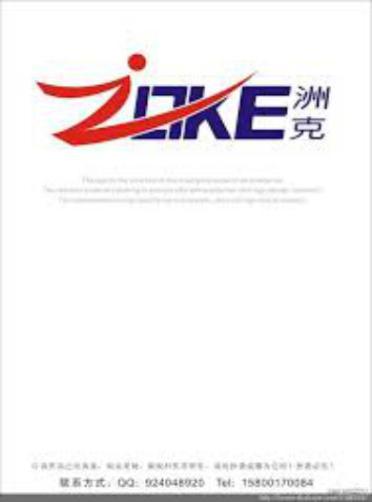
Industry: Clothes